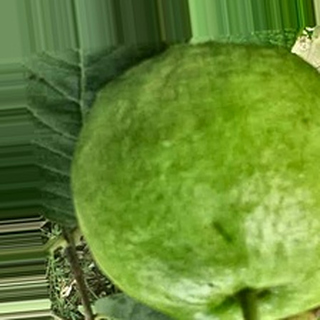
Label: healthy_guava